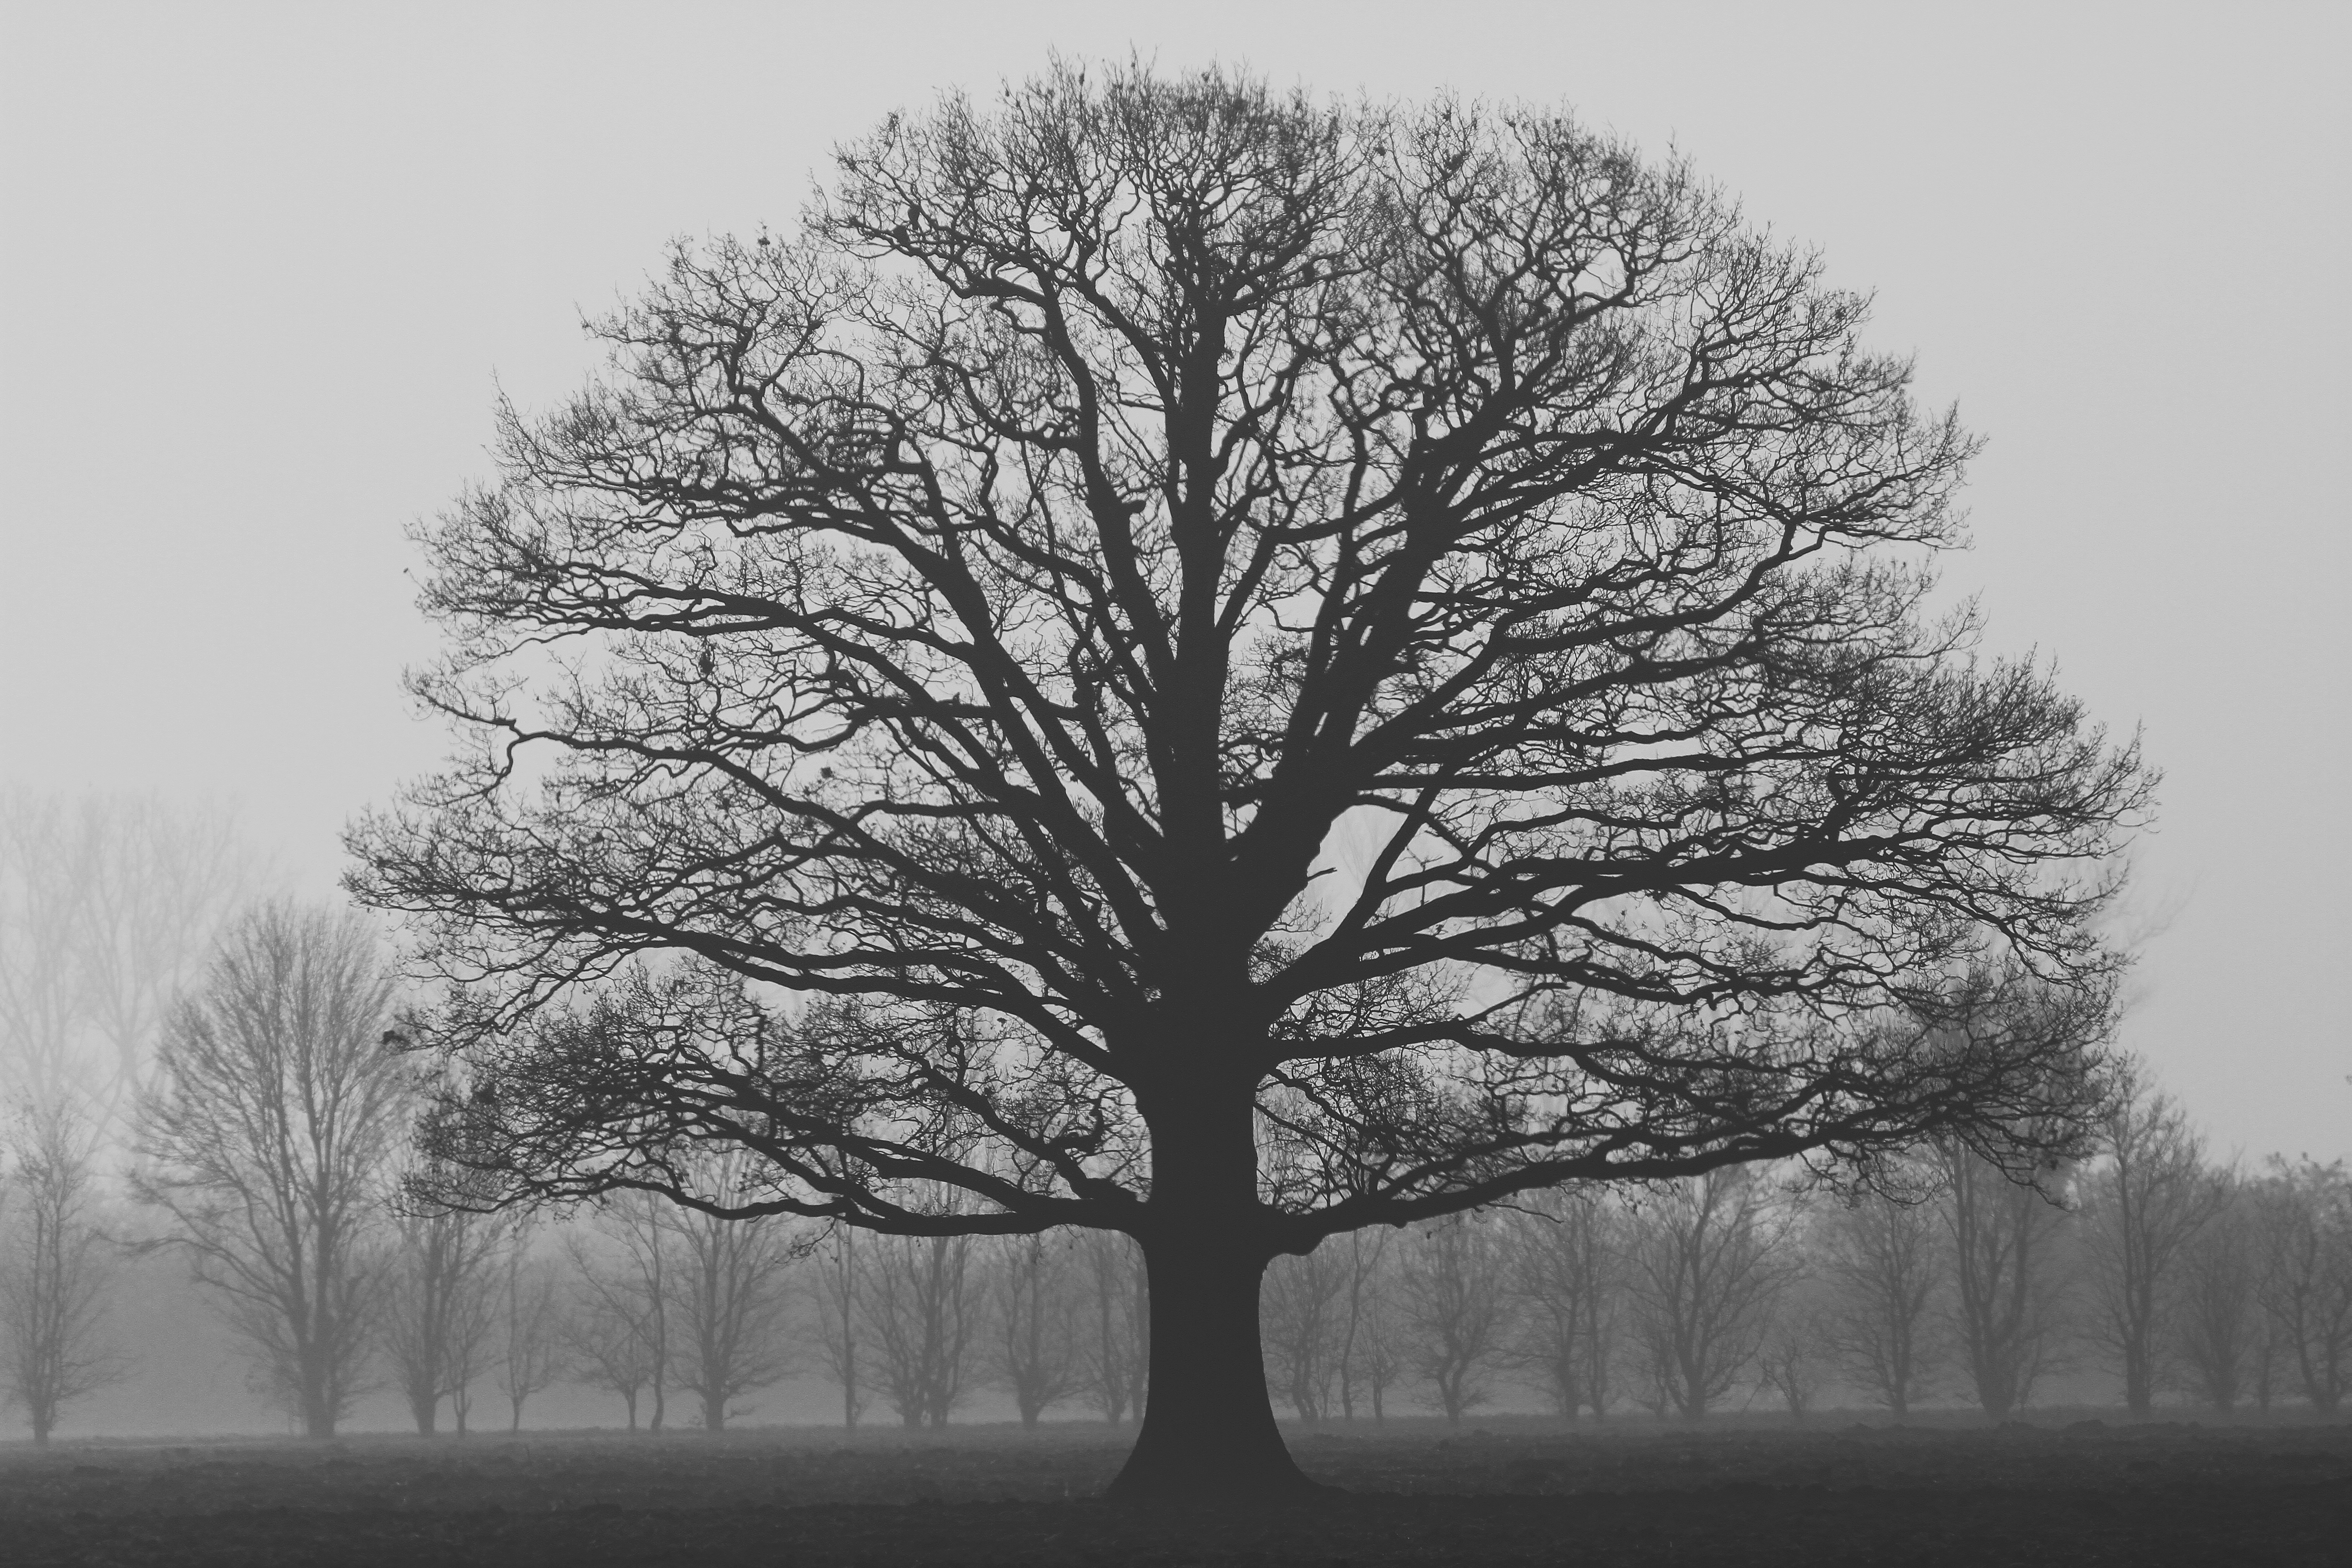
tree, nature, branch, snow, winter, black and white, plant, fog, mist, morning, autumn, weather, monochrome, season, solitaire, flat land, country wide, monochrome photography, atmospheric phenomenon, woody plant